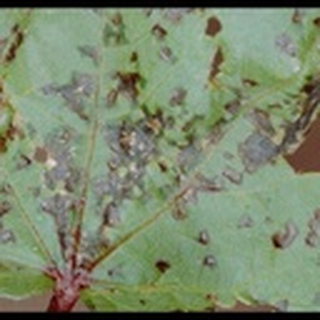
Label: cotton_bacterial_blight